Ceresco, Wisconsin

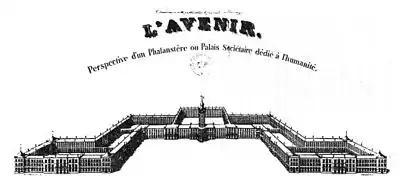
Elevated view of Fourier's concept of the edifice of a phalanstry, illuminating his architectural utopianism. Fourier sought construction of a massive longhouse connecting 1800 residents in a single dwelling, which enclosed common area.

The Wisconsin Phalanx's deep concern with profanity, honesty, and temperance was not accidental. Although nominally secular, American Fourierism was marked with strong religious overtones. American popularizer Albert Brisbane was emphatic in this regard, quoting Fourier's assertion that "The Love of God will become in this new Order the most ardent Love among Men." Not only would the fidelity of marital union be preserved, Brisbane promised, but Association would "respect sacredly the Religious Sentiment, and preserve religious Worship, which is the external manifestation of that Sentiment in the human soul."